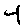
Label: 4